Olaf Løhre

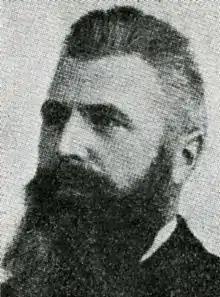
Løhre, c.1930

He was born in Strinda Municipality to farmer and teacher Johan Peter Eriksen Løhre and Karen Nicoline Nilsdatter. He was elected representative to the Storting for the period 1922–1924, for the Labour Party, and the period 1928–1930, for the Communist Party.